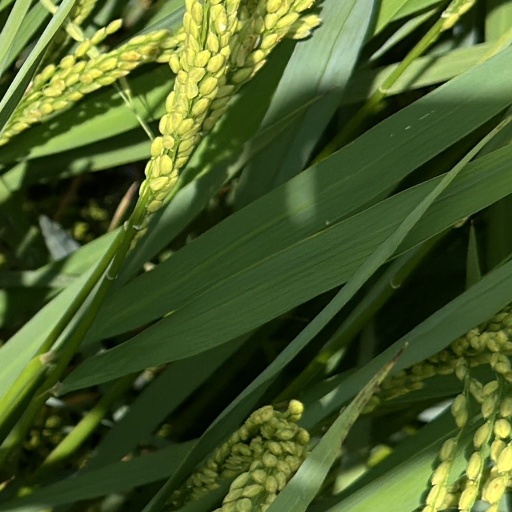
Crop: rice